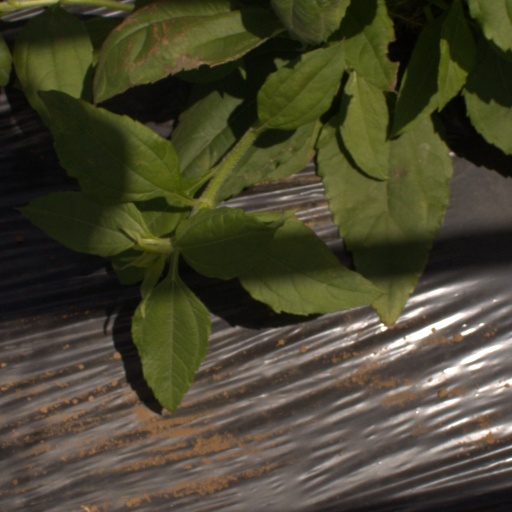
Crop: Jerusalem artichoke